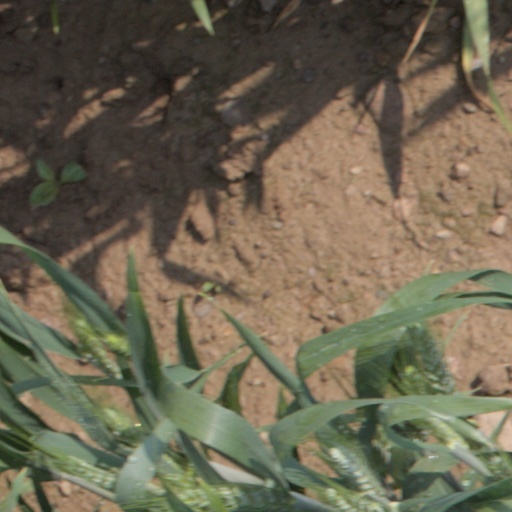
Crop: wheat